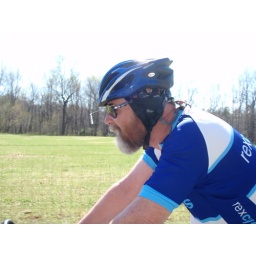
Don, looking determined... fueled by red cake